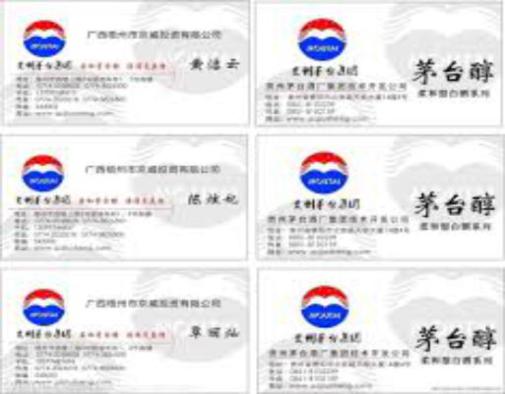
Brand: moutai
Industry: Food